2003 Rugby World Cup final

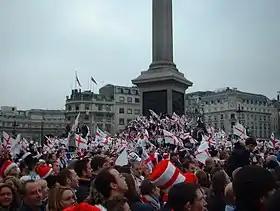
Celebration in London

England was the first Northern Hemisphere nation to win the Rugby World Cup, ending 16 years of Southern Hemisphere dominance. IRB chairman Syd Millar presented the runner-up medals to the Australian side. The victorious England team received their medals from Australian Prime Minister John Howard before Johnson held up the Webb Ellis Cup presented to him by Howard. The England team then took a lap of honour around the stadium. Wilkinson was named man of the match and won the BBC Sports Personality of the Year Award. Every member of England's playing and senior coaching staff was appointed at least a Member of Order of the British Empire in the 2004 New Year Honours. In May 2004, the England squad received the Laureus World Sports Award for Team of the Year and Woodward was knighted.